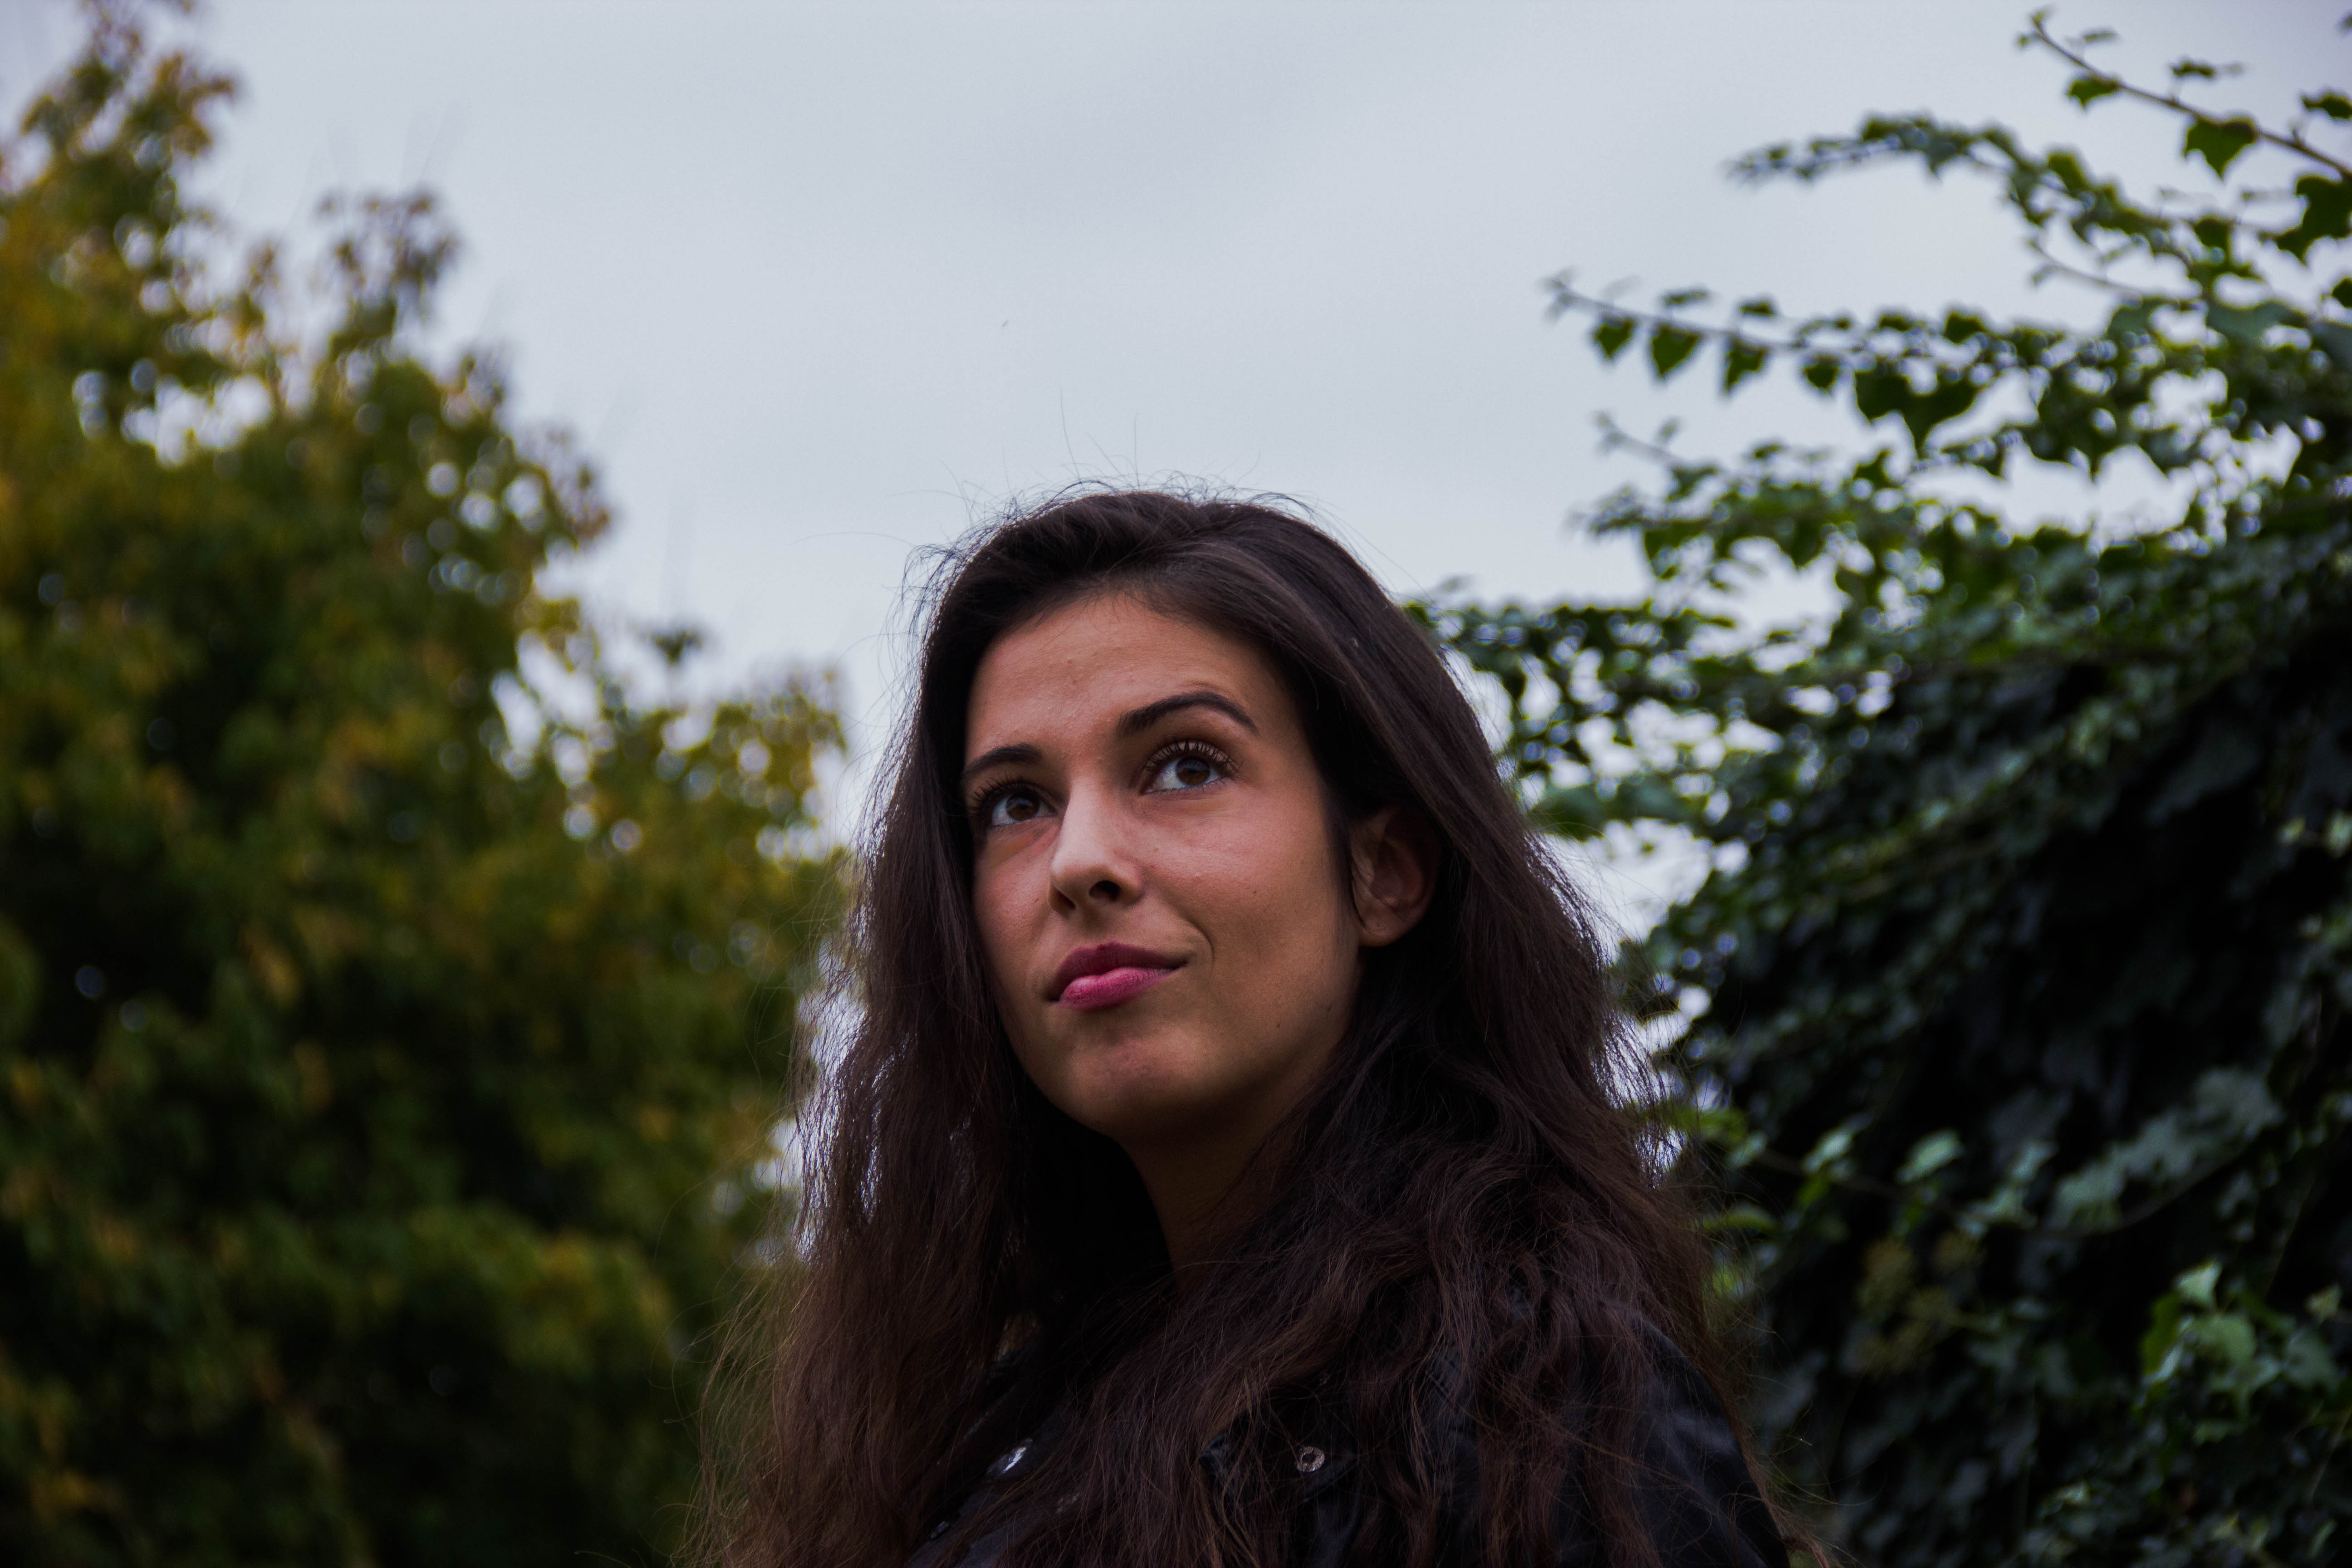
tree, nature, forest, grass, person, plant, sky, girl, woman, photography, sunlight, portrait, lady, smile, black hair, fun, eye, photograph, beauty, portrait photography, woody plant